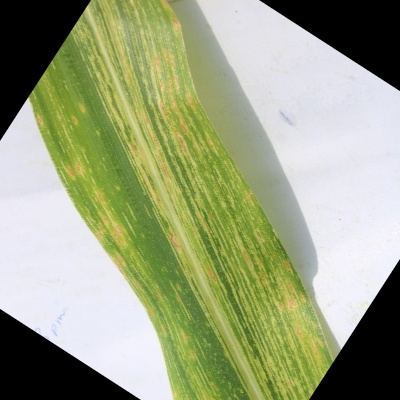
Label: Corn_(Maize)___Maize_Streak_Virus